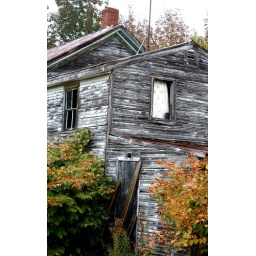
Turned the car around in the dooryard of an abandoned house - I like the mattress in the window.